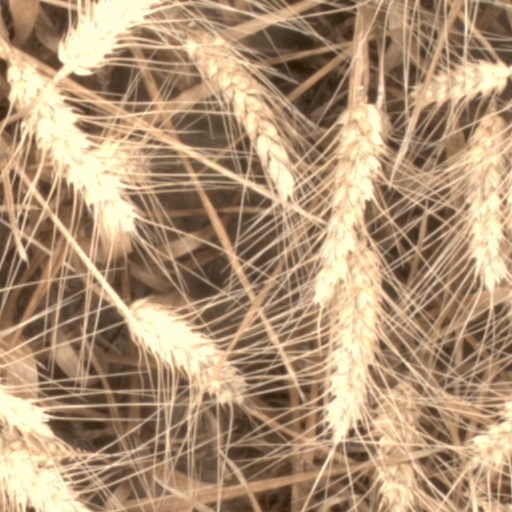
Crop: wheat